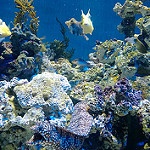
Label: sea